50th Grand Bell Awards

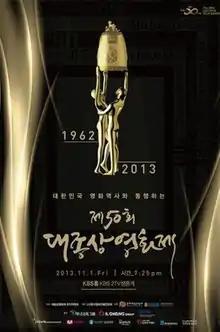
Official poster

The 50th Grand Bell Awards, also known as Daejong Film Awards, are determined and presented annually by The Motion Pictures Association of Korea for excellence in film in South Korea. The Grand Bell Awards were first presented in 1962 and have gained prestige as the Korean equivalent of the American Academy Awards.